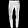
Label: Trouser